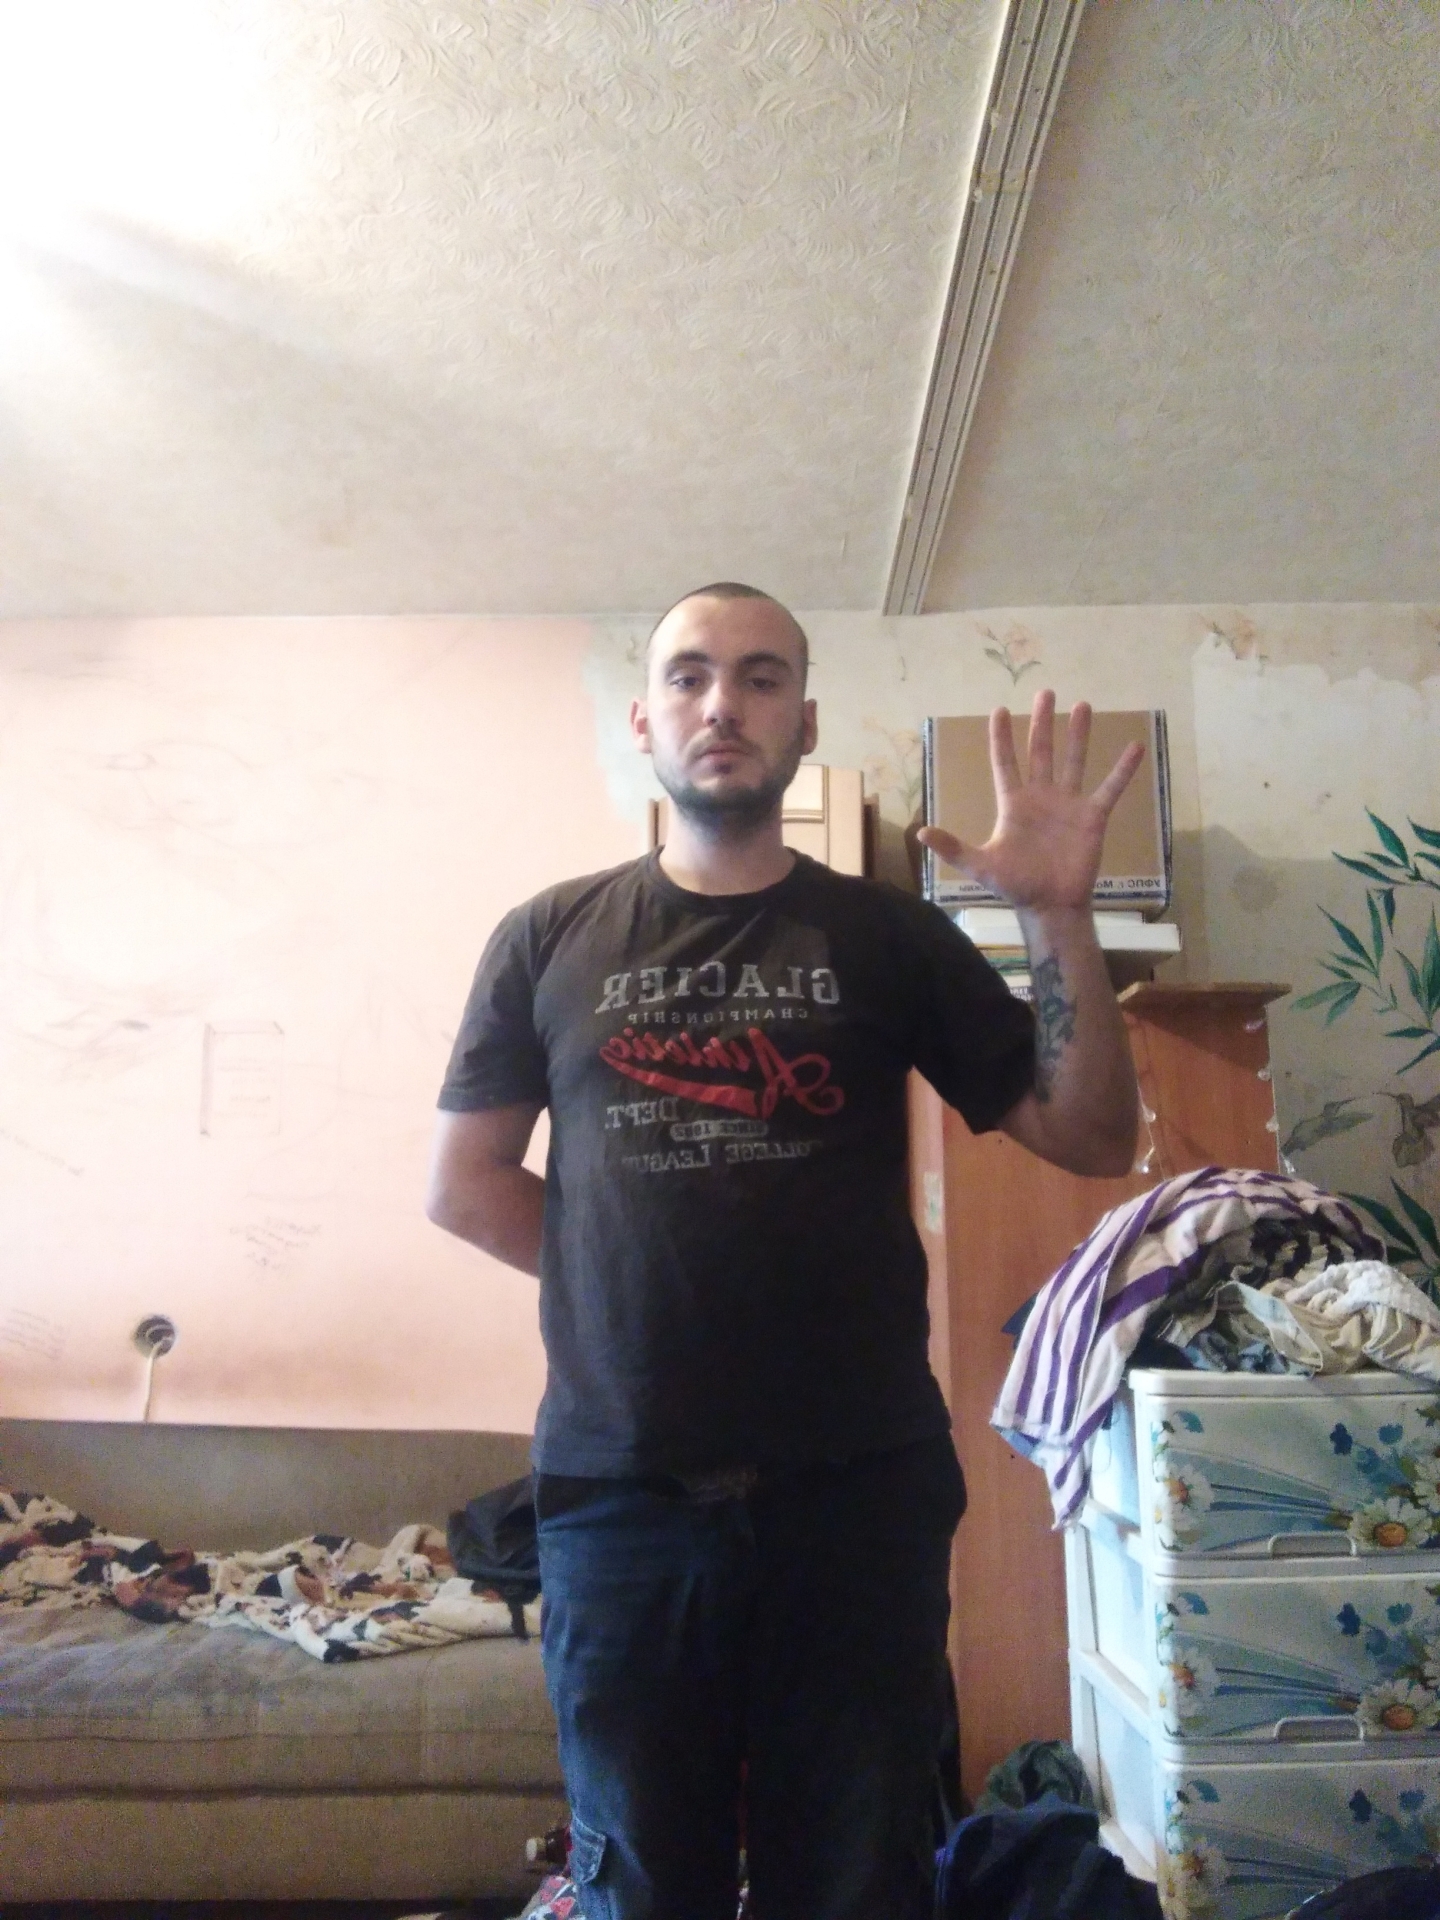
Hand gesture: palm